2000s

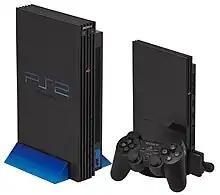
PlayStation 2 was released in 2000 and became the best-selling gaming console of the decade and of all time.

Live 8 was a string of benefit concerts that took place on July 2, 2005, in the G8 states and in South Africa. They were timed to precede the G8 conference and summit held at the Gleneagles Hotel in Auchterarder, Scotland from July 6 to 8, 2005; they also coincided with the 20th anniversary of Live Aid. Run in support of the aims of the UK's Make Poverty History campaign and the Global Call for Action Against Poverty, ten simultaneous concerts were held on July 2 and one on July 6. On July 7, the G8 leaders pledged to double 2004 levels of aid to poor nations from US$25 billion to US$50 billion by the year 2010. Half of the money was to go to Africa. More than 1,000 musicians performed at the concerts, which were broadcast on 182 television networks and 2,000 radio networks.